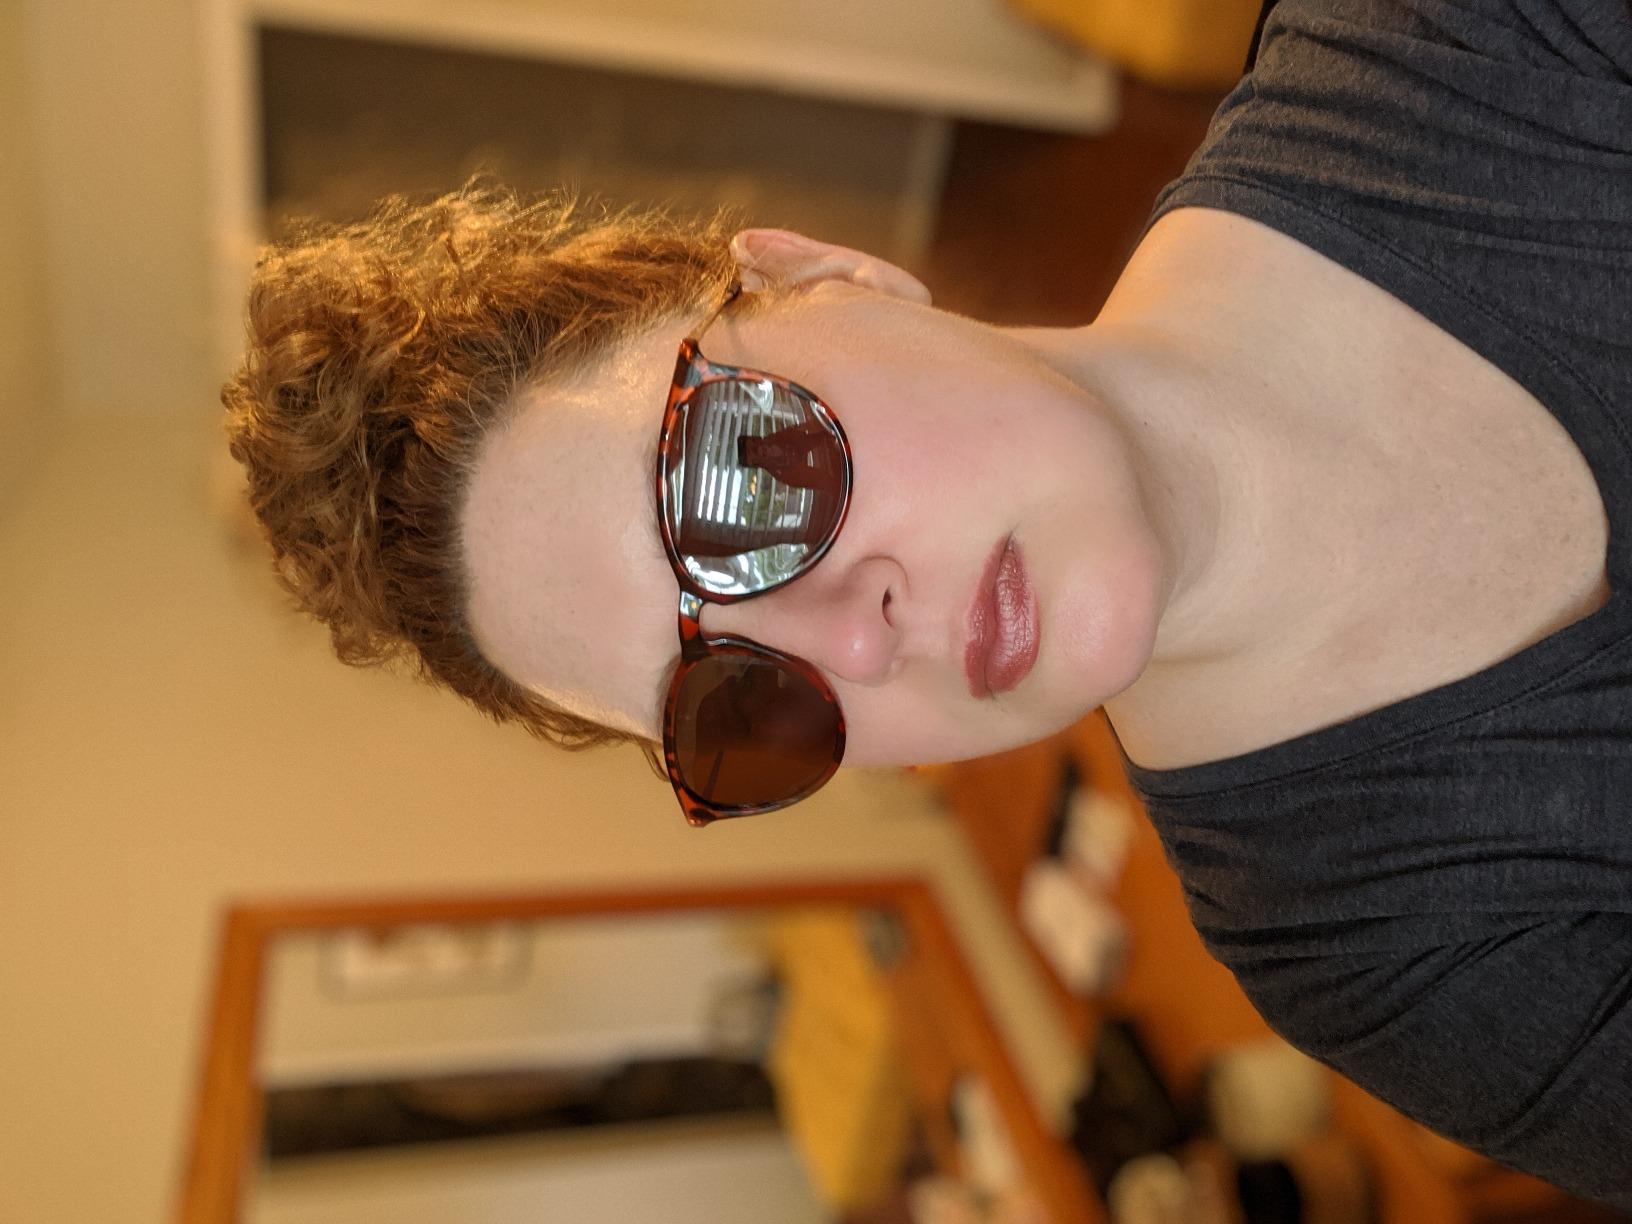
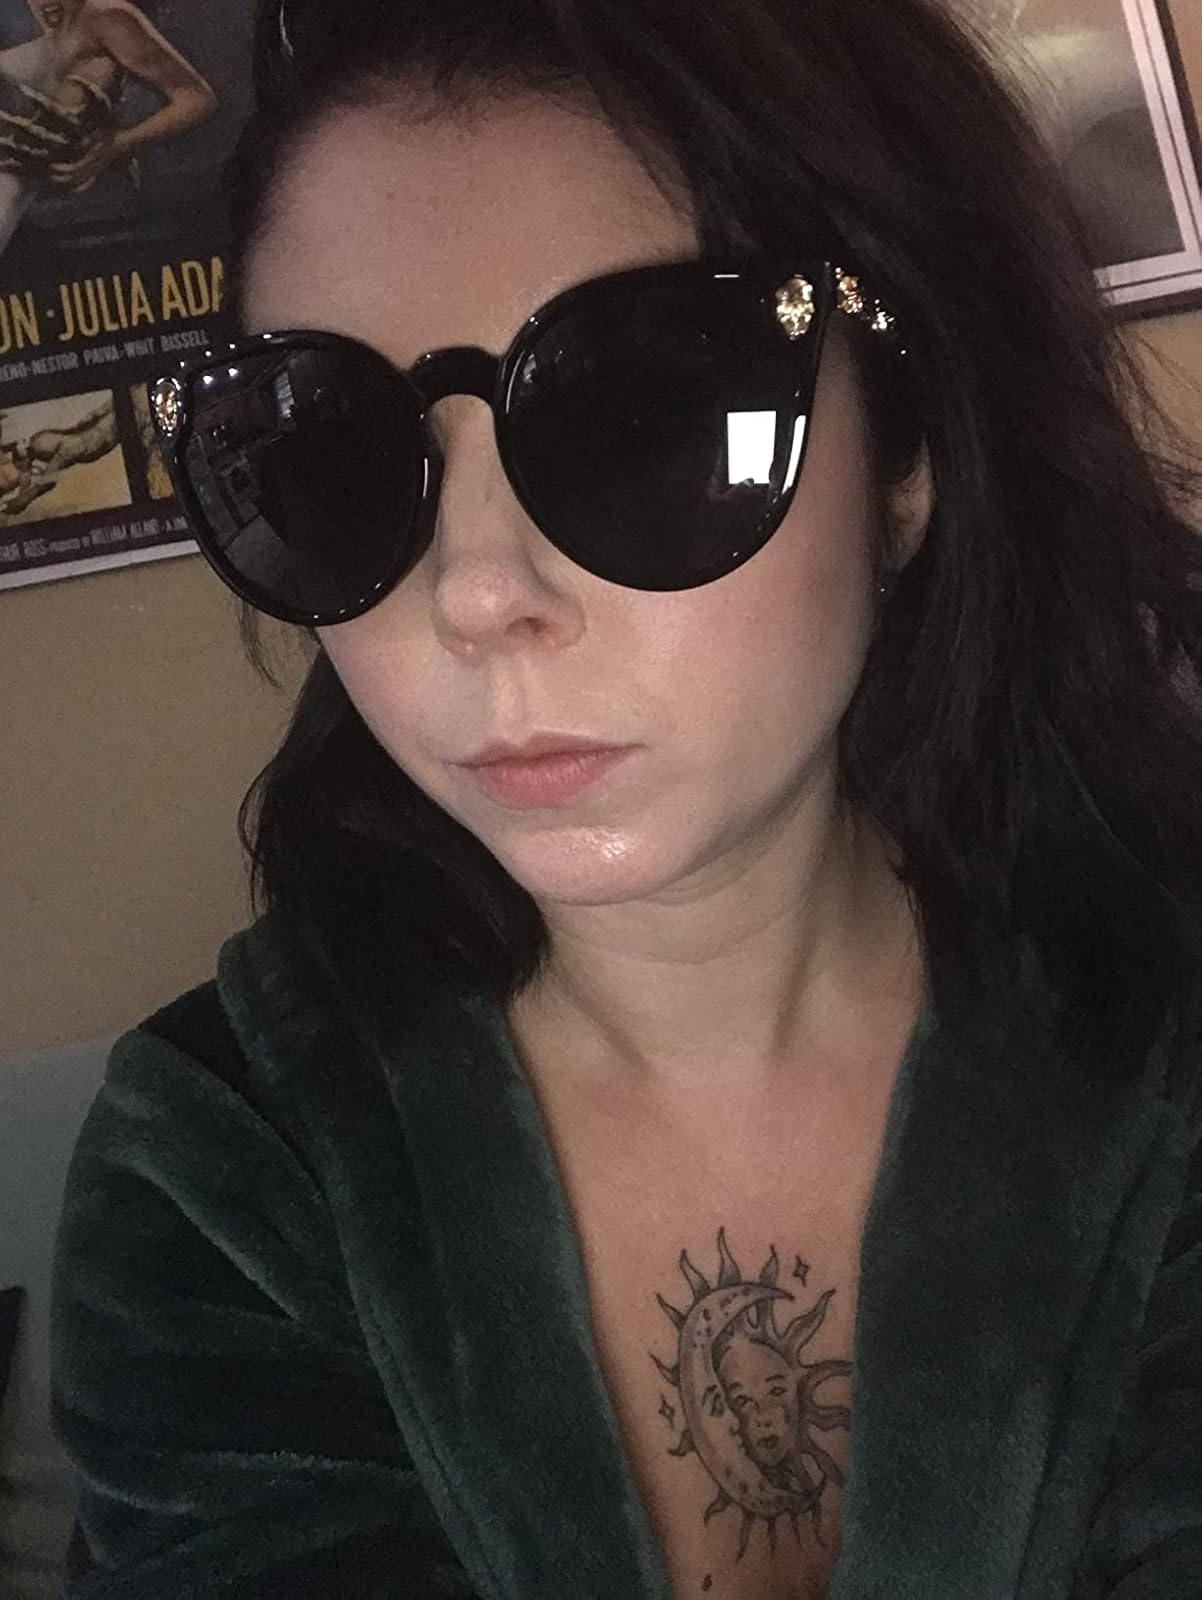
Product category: accessories_sunglasses
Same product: no